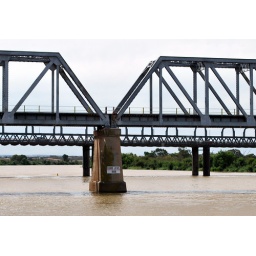
Marker showing the level of the 1956 Floods. The road bridge is in the background.